Vietnamese government response to the COVID-19 pandemic

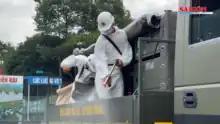
Street disinfection in Ho Chi Minh City during the 2021 outbreak.

In late-July 2020, Vietnam was placed on high alert after the government confirmed dozens of community infections, the first since April, all in or around Da Nang.